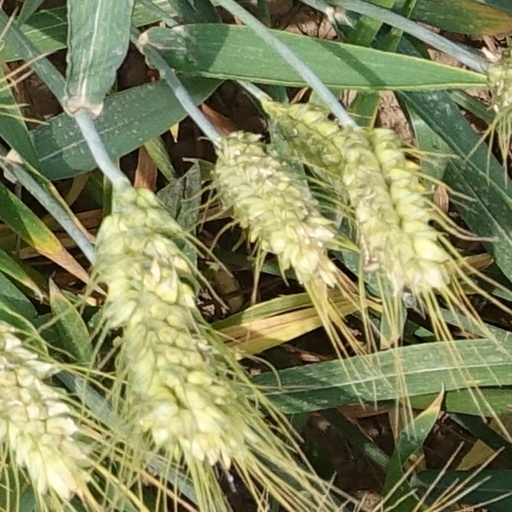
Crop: wheat